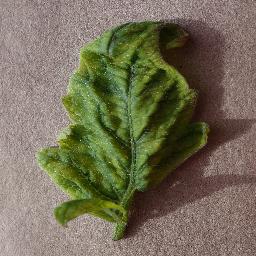
Label: Tomato___Tomato_Yellow_Leaf_Curl_Virus